Suicide gene

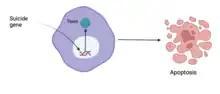
Direct gene therapy

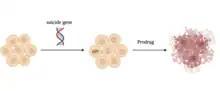
Bystander effect

Suicide gene delivery can be broadly classified into three groups which include viral vectors, synthetic vectors and cell-based vectors. The most efficient vehicles for gene delivery are viral vectors. Widely used viruses for gene therapy include retrovirus, adenovirus (Ads), lentivirus and Aden-associated viruses (AAVs). Non-viral vectors like synthetic vectors were used to combat certain disadvantages of viral vectors like immunogenicity, insertional mutagenesis to name a few. Synthetic vectors refer to use of nanoparticles, like gold nanoparticles, to delivery genes to target cells. Lastly, cell-based vectors employ stem cells as carriers of suicide genes. In the last few years, cell-mediated gene therapy for cancer using mesenchymal stem cells (MSCs) was patented.